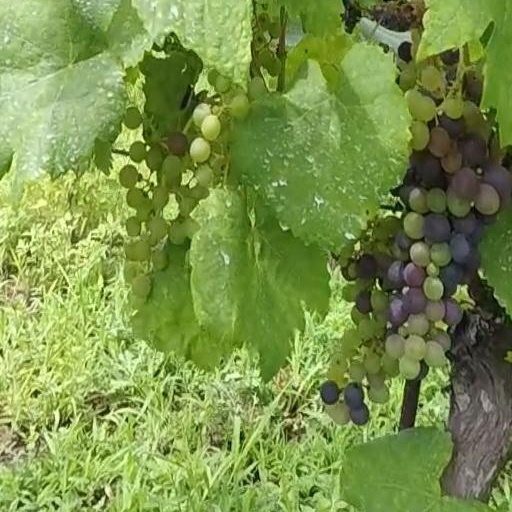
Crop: grape